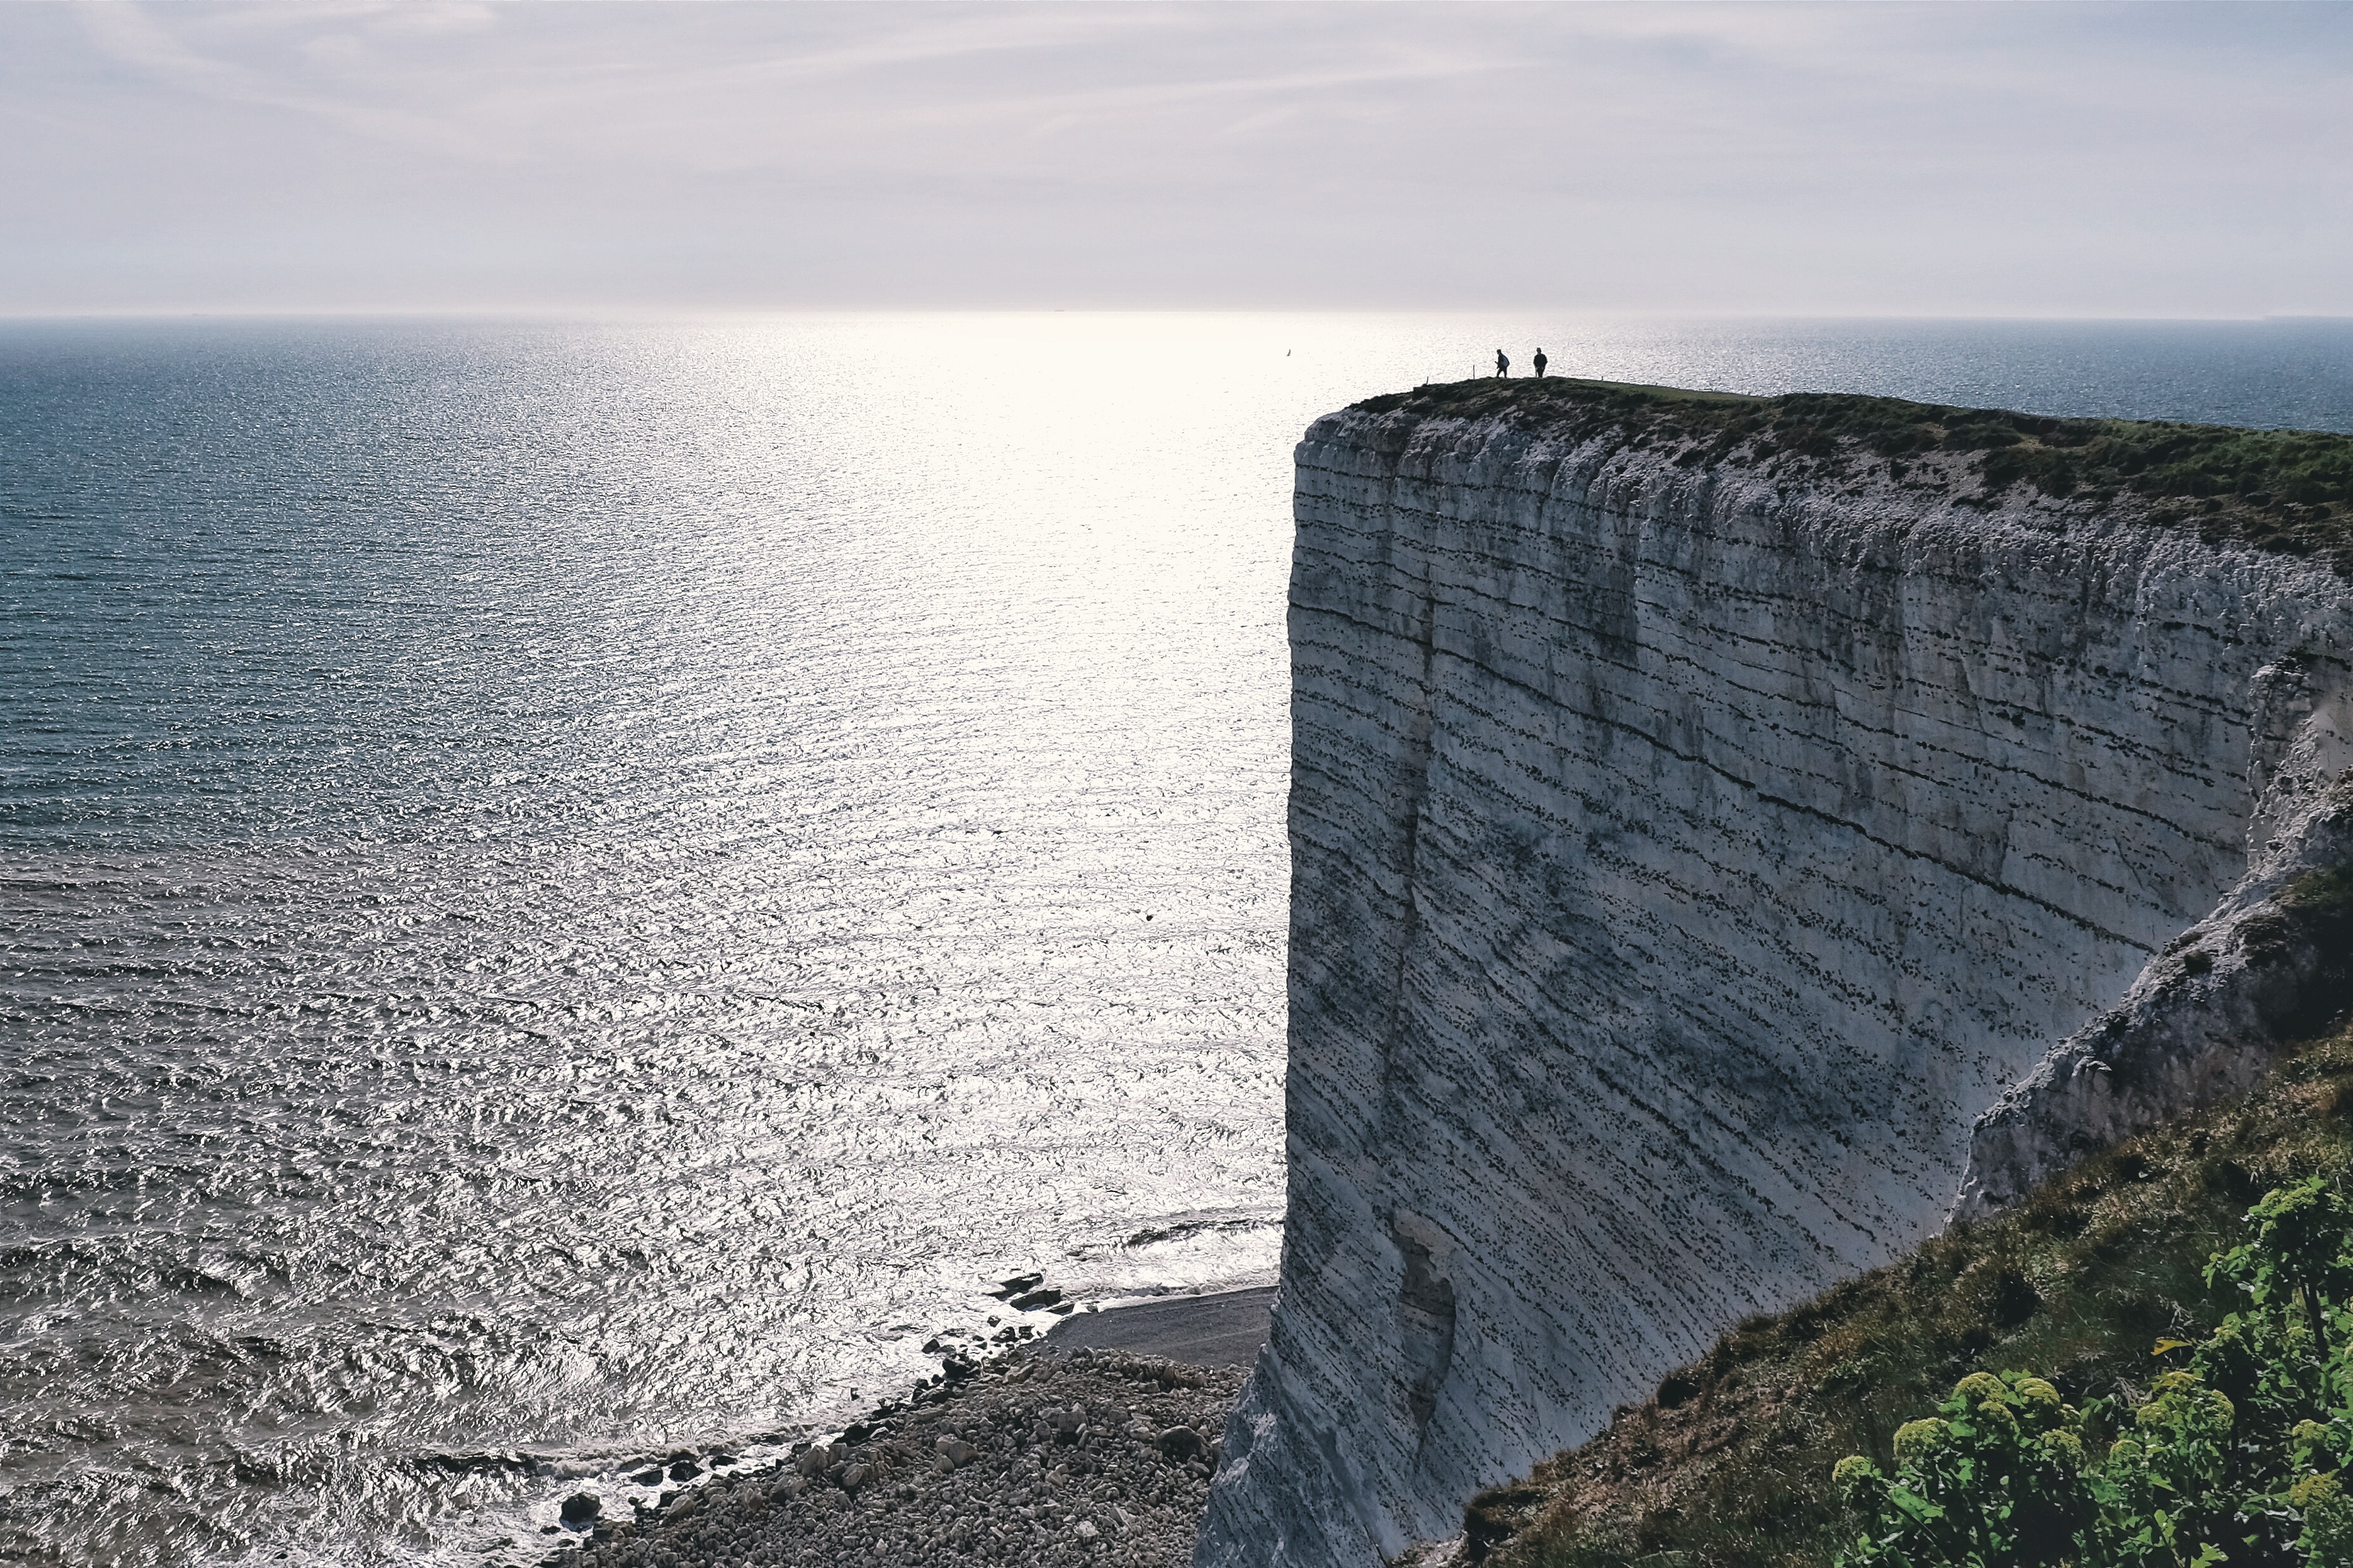
beach, sea, coast, water, nature, rock, ocean, horizon, shore, wave, adventure, shoreline, cliff, tower, bay, reservoir, terrain, body of water, breakwater, cape